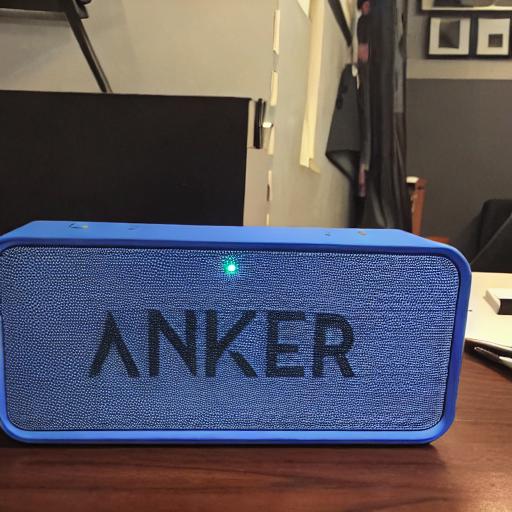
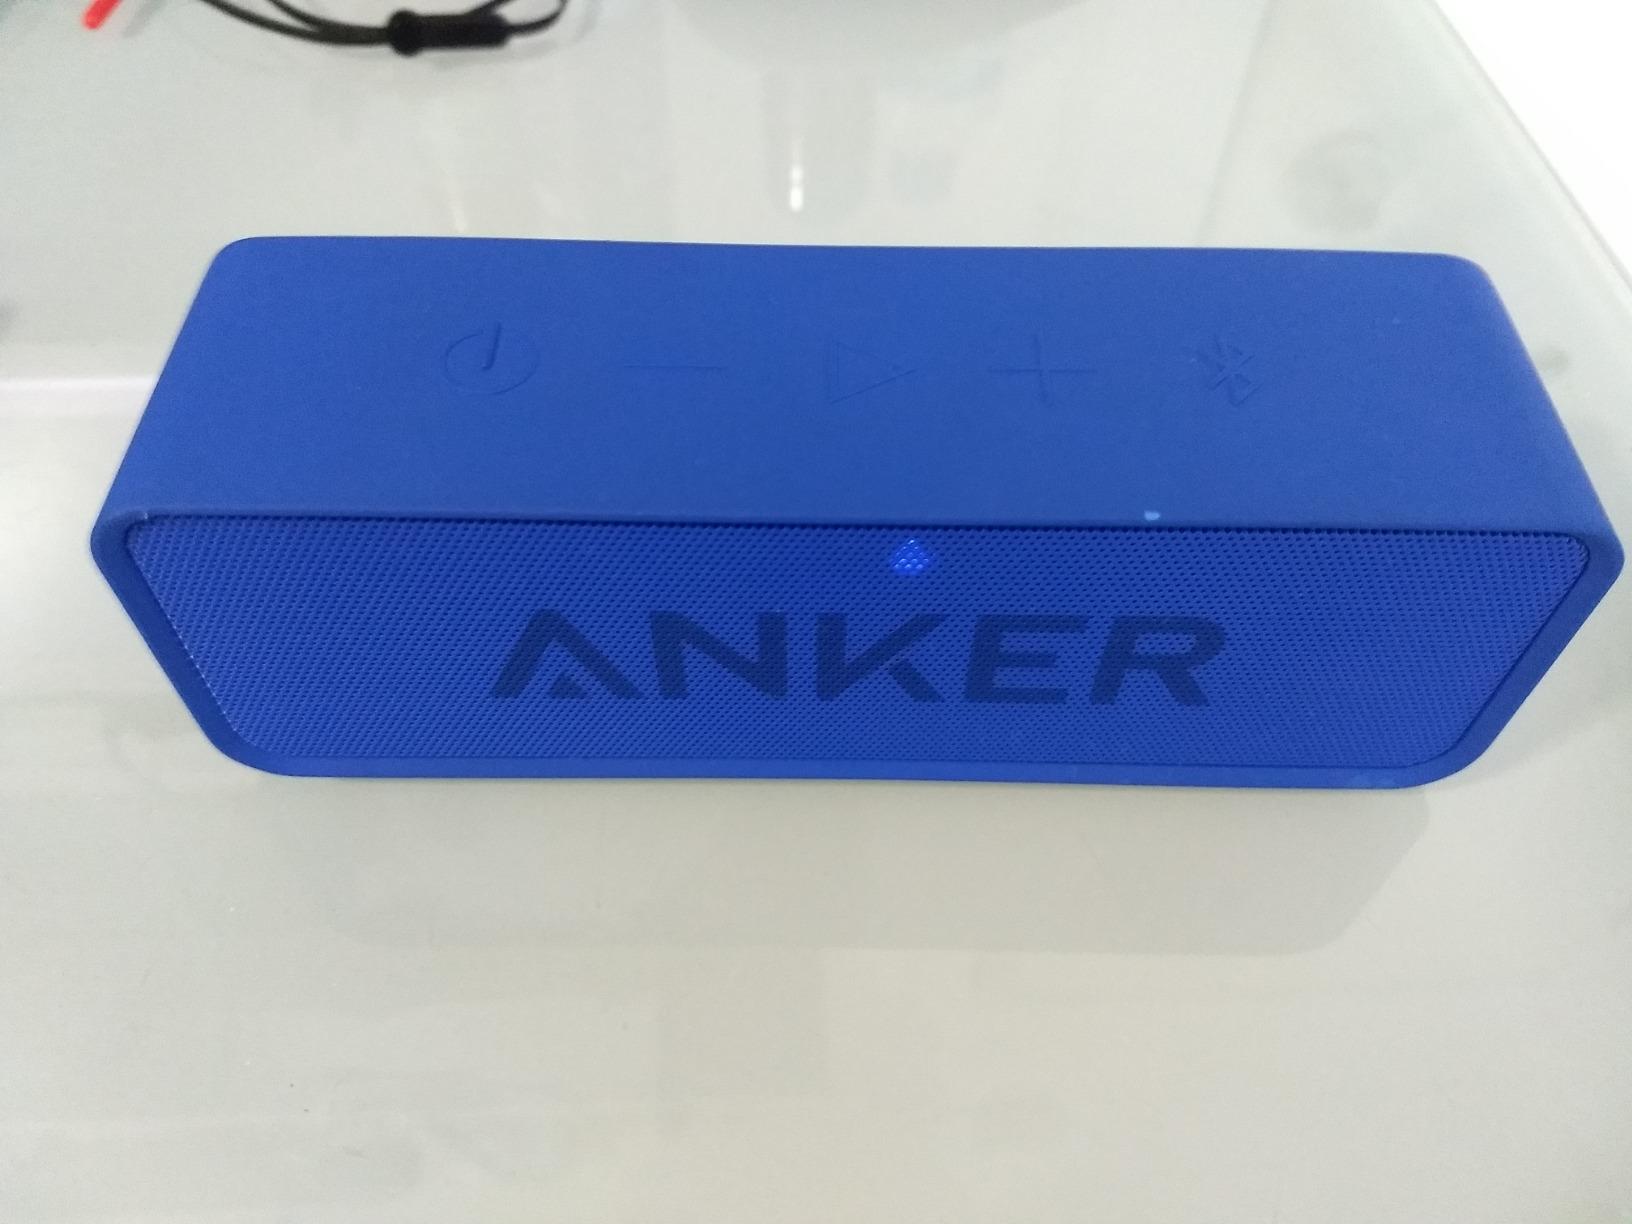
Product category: speaker
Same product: no